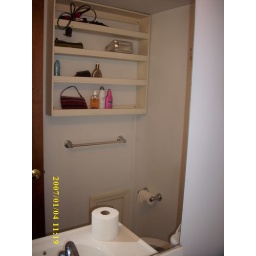
This is the view into the mirror of the small (very small) bathroom in our bedroom.